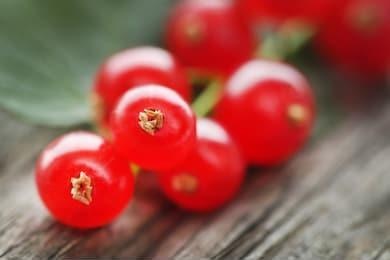
Label: redcurrant